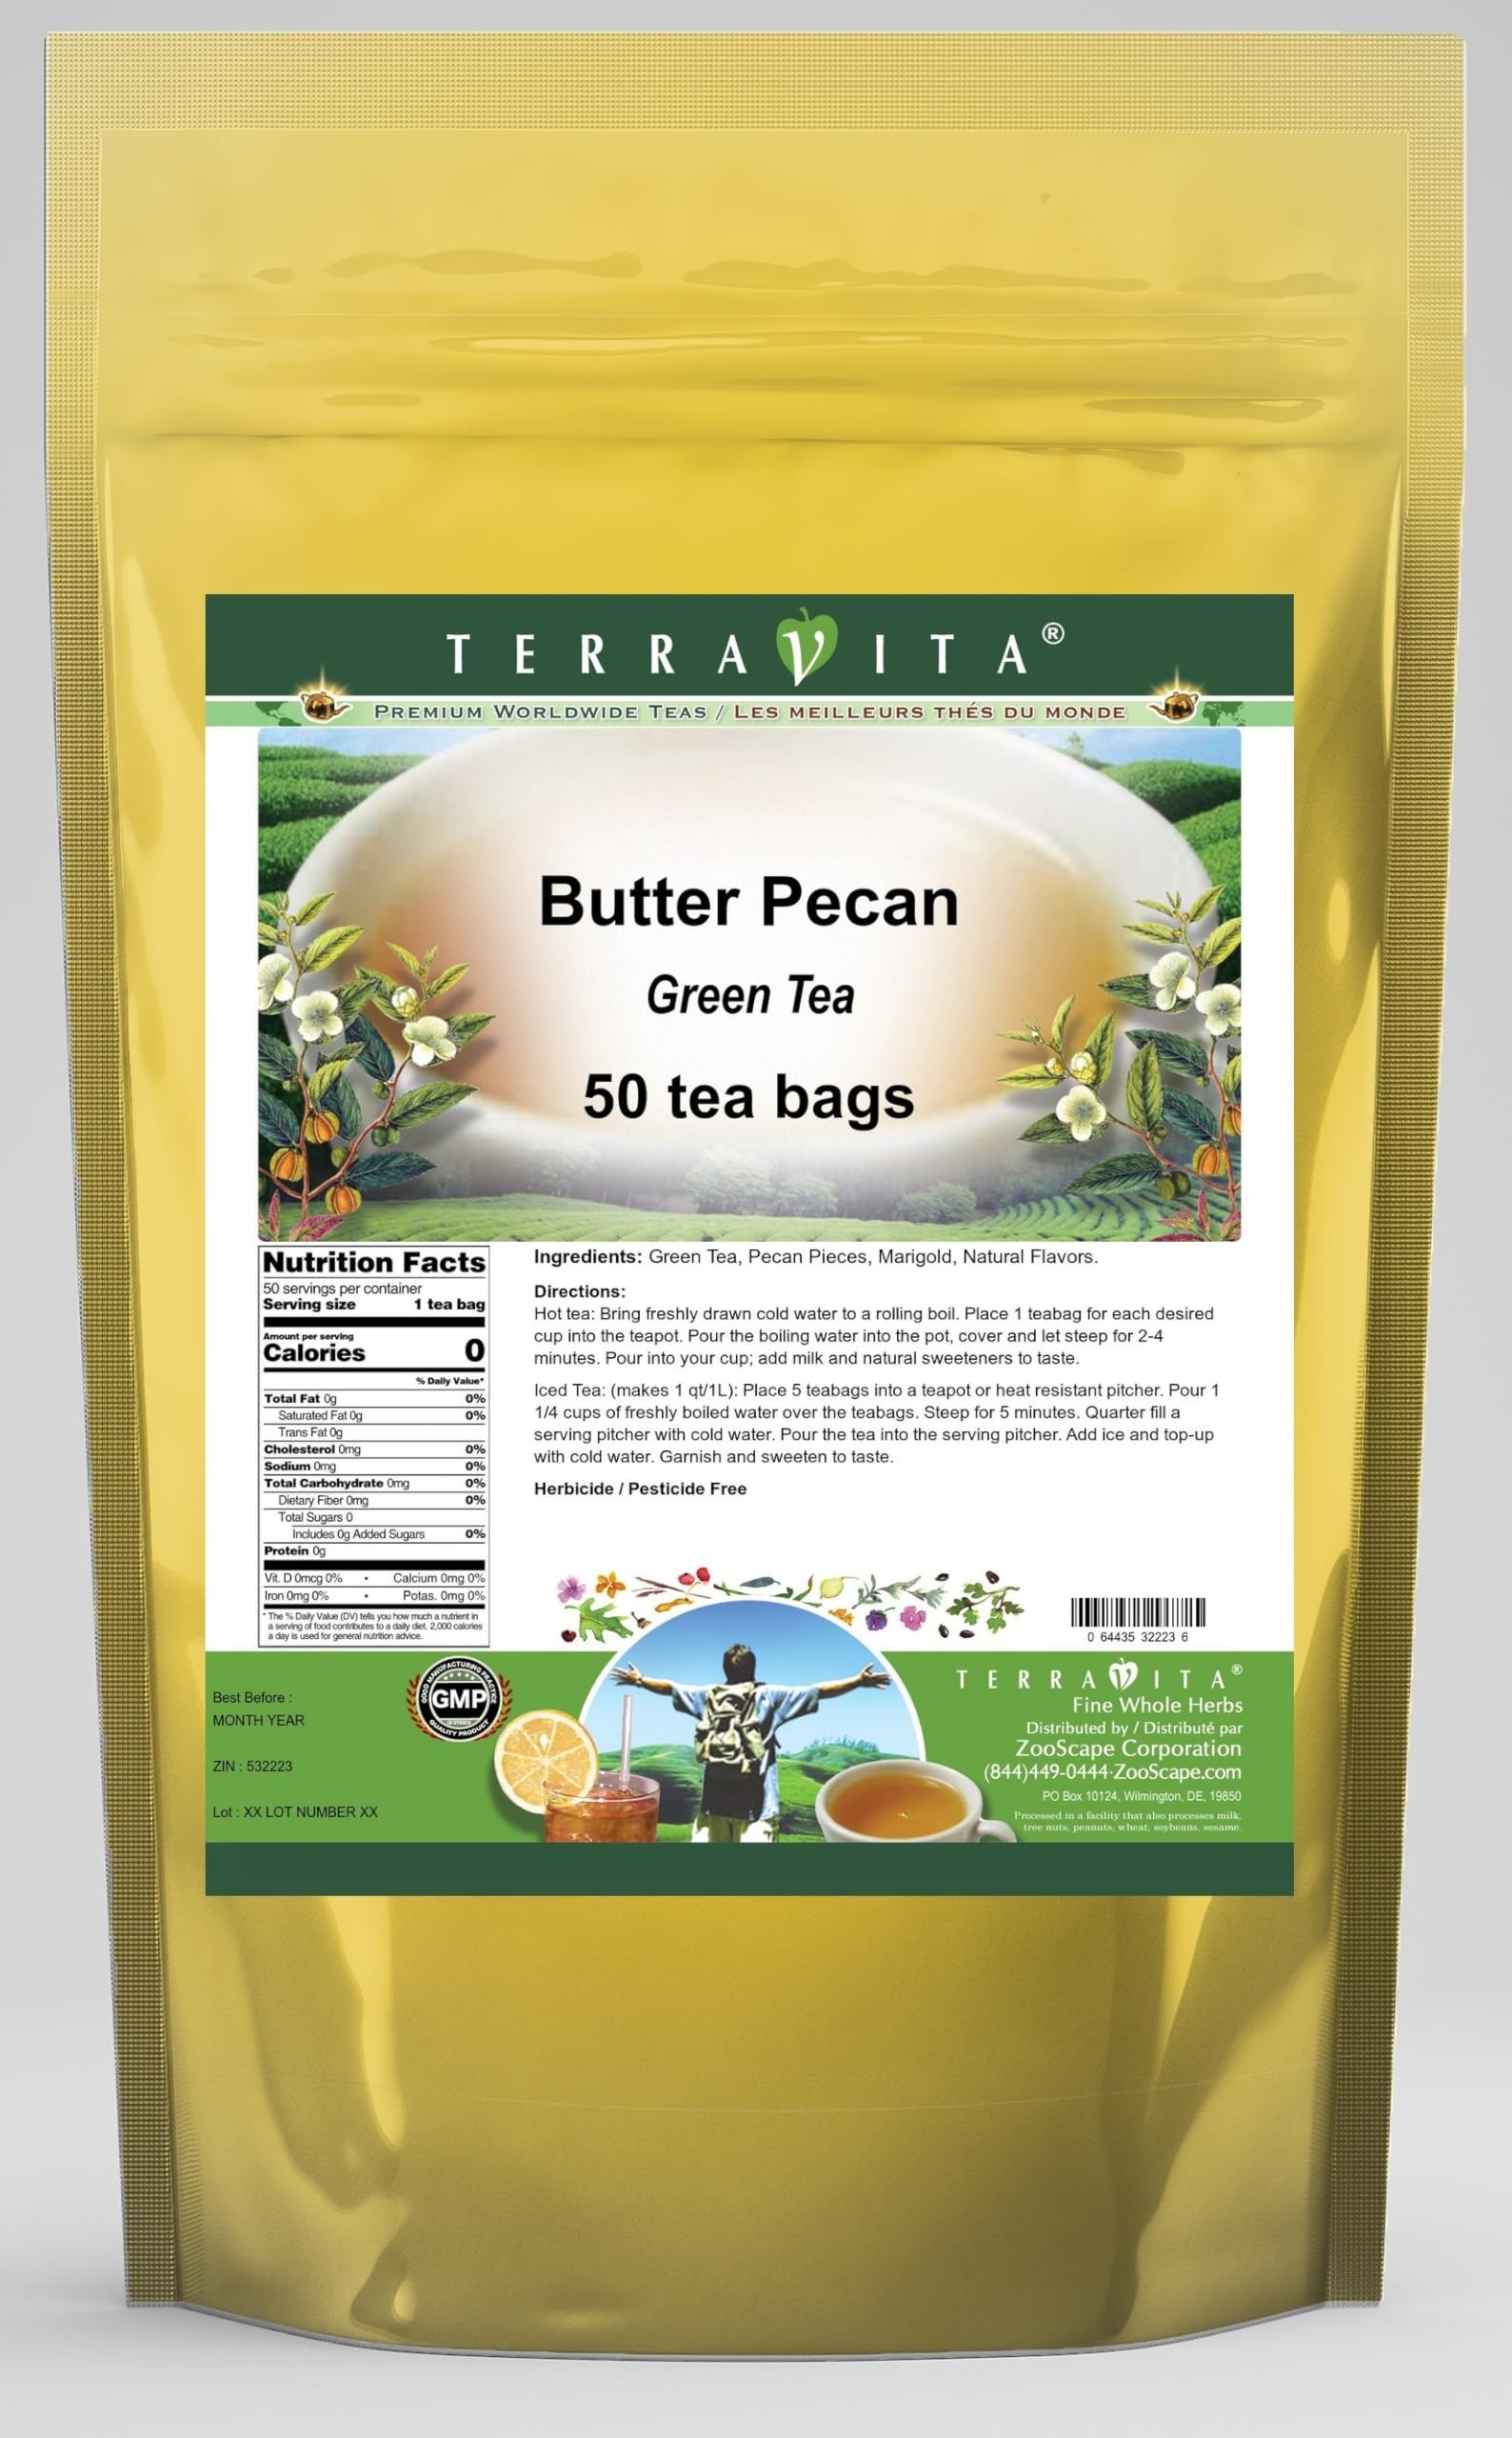
Item Name: Butter Pecan Green Tea (50 tea bags, ZIN: 532223) - 2 Pack
Bullet Point 1: Our Butter Pecan Green Tea is a scrumptuous flavored Green tea with Pecan Pieces and Marigold that will refresh you with its terrific taste! You will enjoy the Butter Pecan aroma and flavor again and again! - Ingredients: Green tea, Pecan Pieces, Marigold and Natural Butter pecan Flavor.
Bullet Point 2: No fillers.
Bullet Point 3: Manufacturer: TerraVita
Bullet Point 4: Size: 50 tea bags
Bullet Point 5: Green Tea Bags - Packed in a convenient upright pouch!
Product Description: Our Butter Pecan Green Tea is a scrumptuous flavored Green tea with Pecan Pieces and Marigold that will refresh you with its terrific taste! You will enjoy the Butter Pecan aroma and flavor again and again! - Ingredients: Green tea, Pecan Pieces, Marigold and Natural Butter pecan Flavor. - Hot tea brewing method: Bring freshly drawn cold water to a rolling boil. Place 1 teabag for each desired cup into the teapot. Pour the boiling water into the pot, cover and let steep for 2-4 minutes. Pour into your cup; add milk and natural sweeteners to taste. - Iced tea brewing method: (to make 1 liter/quart): Place 5 teabags into a teapot or heat resistant pitcher. Pour 1 1/4 cups of freshly boiled water over the teabags. Steep for 5 minutes. Quarter fill a serving pitcher with cold water. Pour the tea into the serving pitcher. Add ice and top-up with cold water. Garnish and sweeten to taste. - TerraVita is an exclusive line of premium-quality, natural source products that use only the finest, purest and most potent ingredients found around the world. TerraVita is hallmarked by the highest possible standards of purity, potency, stability and freshness. All of our products are prepared with the highest elements of quality control, from raw materials through the entire manufacturing process, up to and including the moment that the bottles or bags are sealed for freshness and shipped out to you. Our highest possible standards are certified by independent laboratories and backed by our personal guarantee. - TerraVita exists to meet and ensure your family's health and wellness without the harmful effects of chemicals and health products. We strive to make all of our products affordable and reliable and are constantly searching the market to maintain our affordability and to look for ne
Value: 100.0
Unit: Count

Price: 38.92